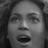
Emotion: surprise